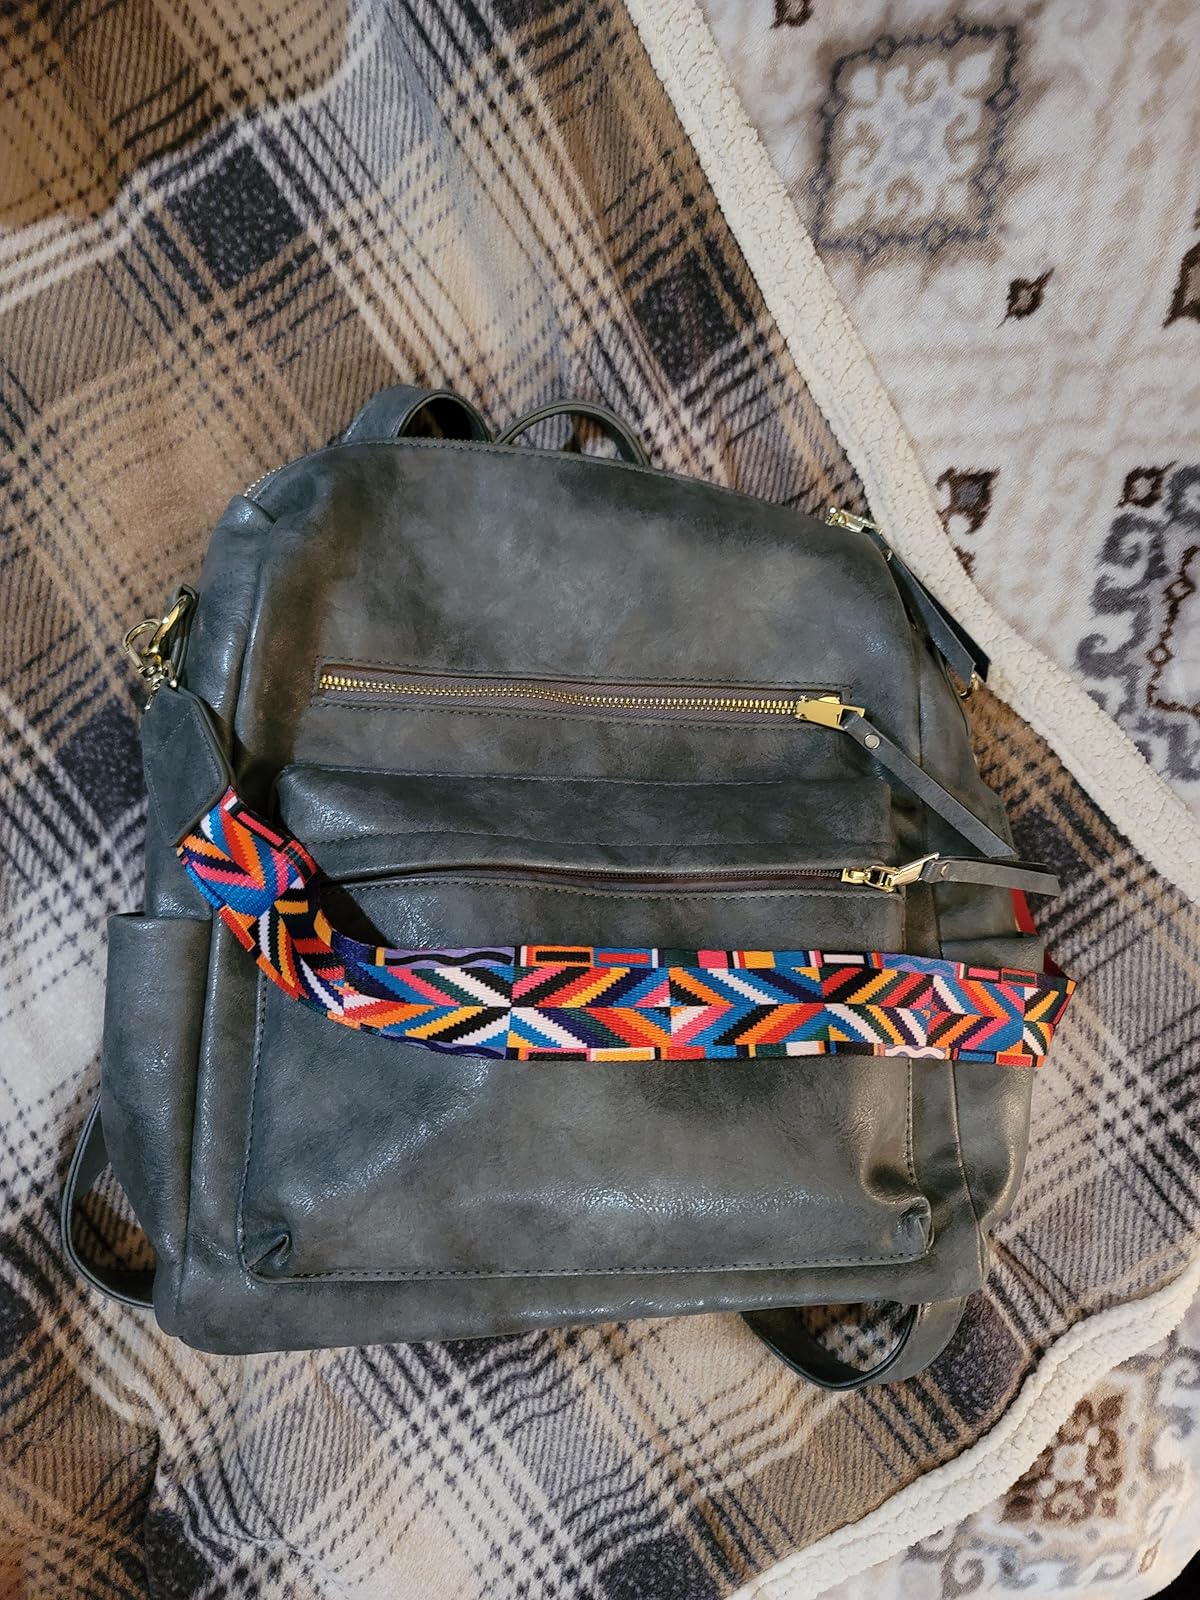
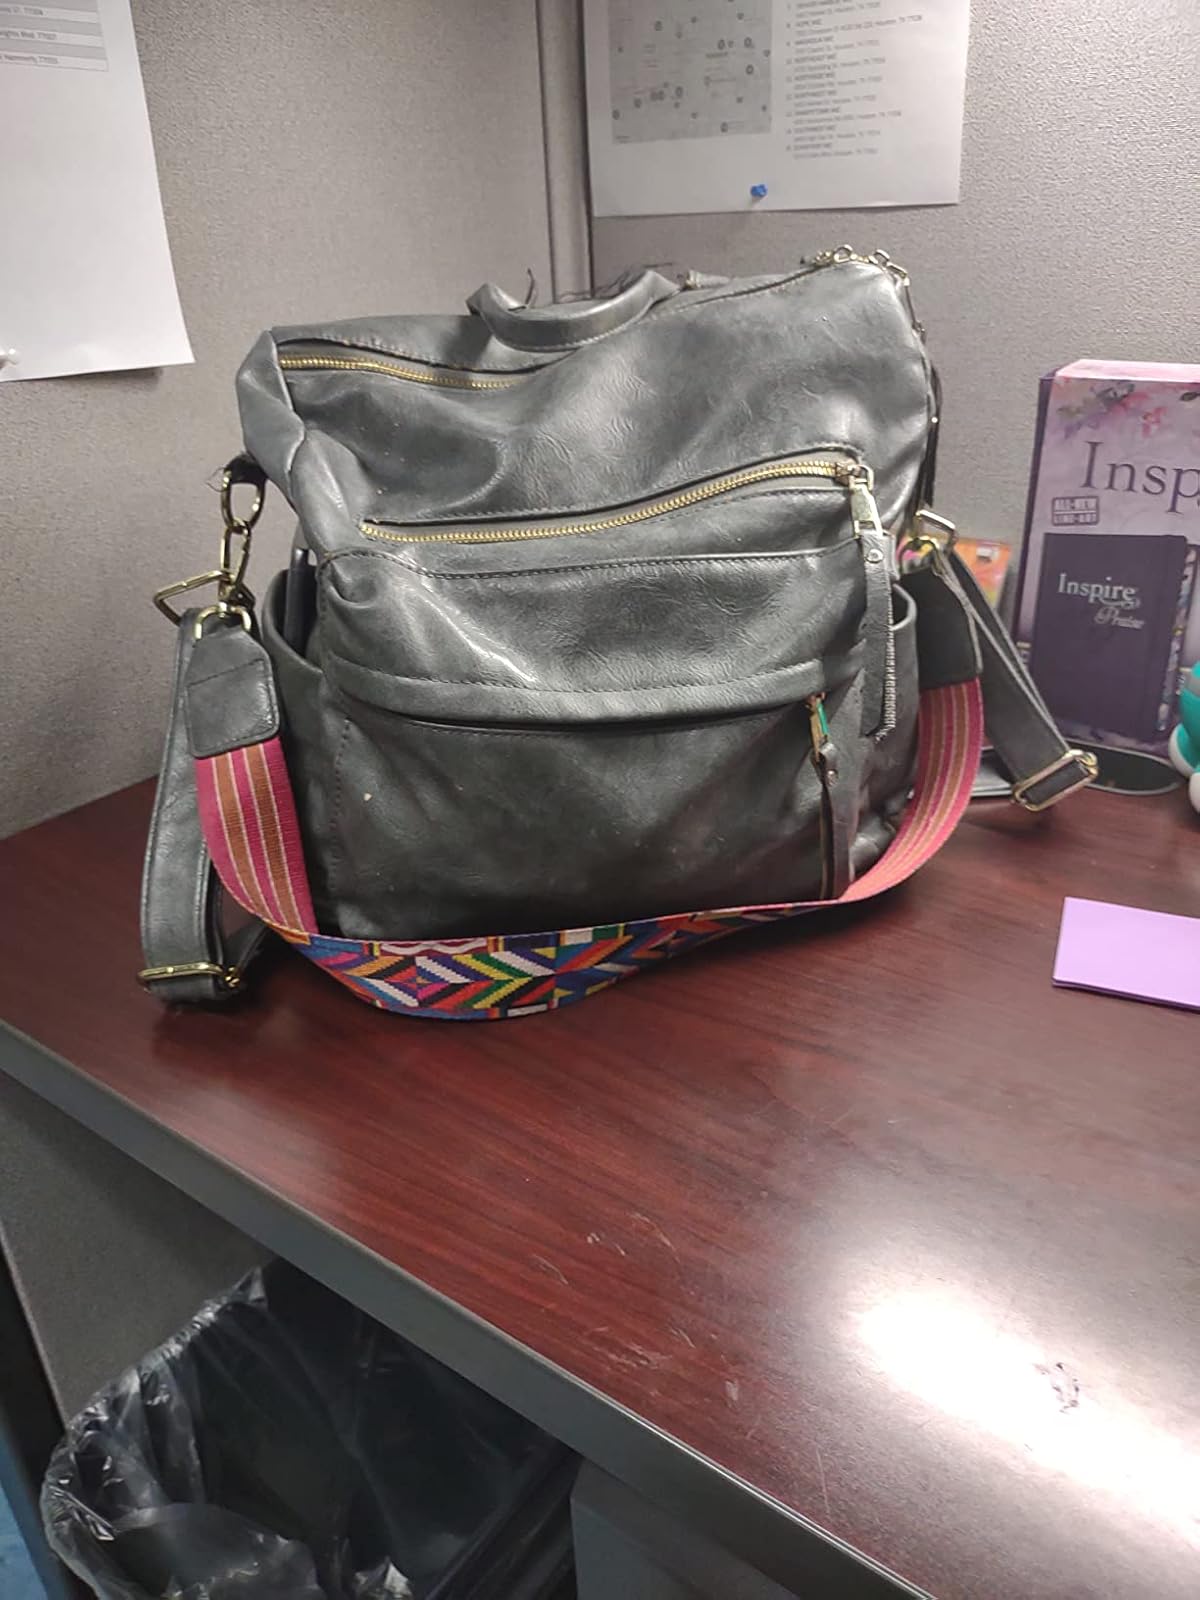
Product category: accessories_handbag
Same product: yes